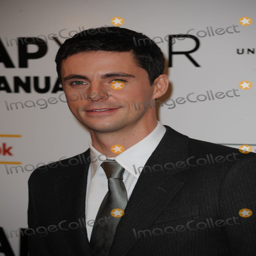
actor arriving at the premiere